Shakespeare's writing style

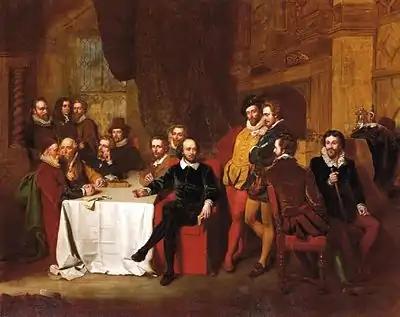
"Shakespeare and His Friends at the Mermaid Tavern" (1850, oil on canvas) by John Faed. The painting depicts (from left in back) Joshua Sylvester, John Selden, Francis Beaumont, (seated at table from left) William Camden, Thomas Sackville, John Fletcher, Sir Francis Bacon, Ben Jonson, John Donne, Samuel Daniel, Shakespeare, Sir Walter Raleigh, the Earl of Southampton, Sir Robert Cotton, and Thomas Dekker.

William Shakespeare's style of writing was borrowed from the conventions of the day and adapted to his needs.